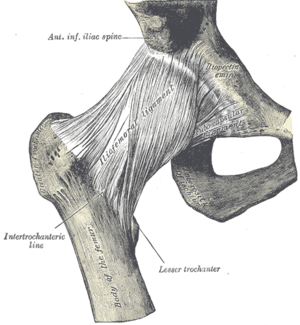
La hanche ou articulation coxo-fémorale est une articulation qui permet de joindre la cuisse au bassin. Elle met en jeu deux os : l'os coxal et le fémur.